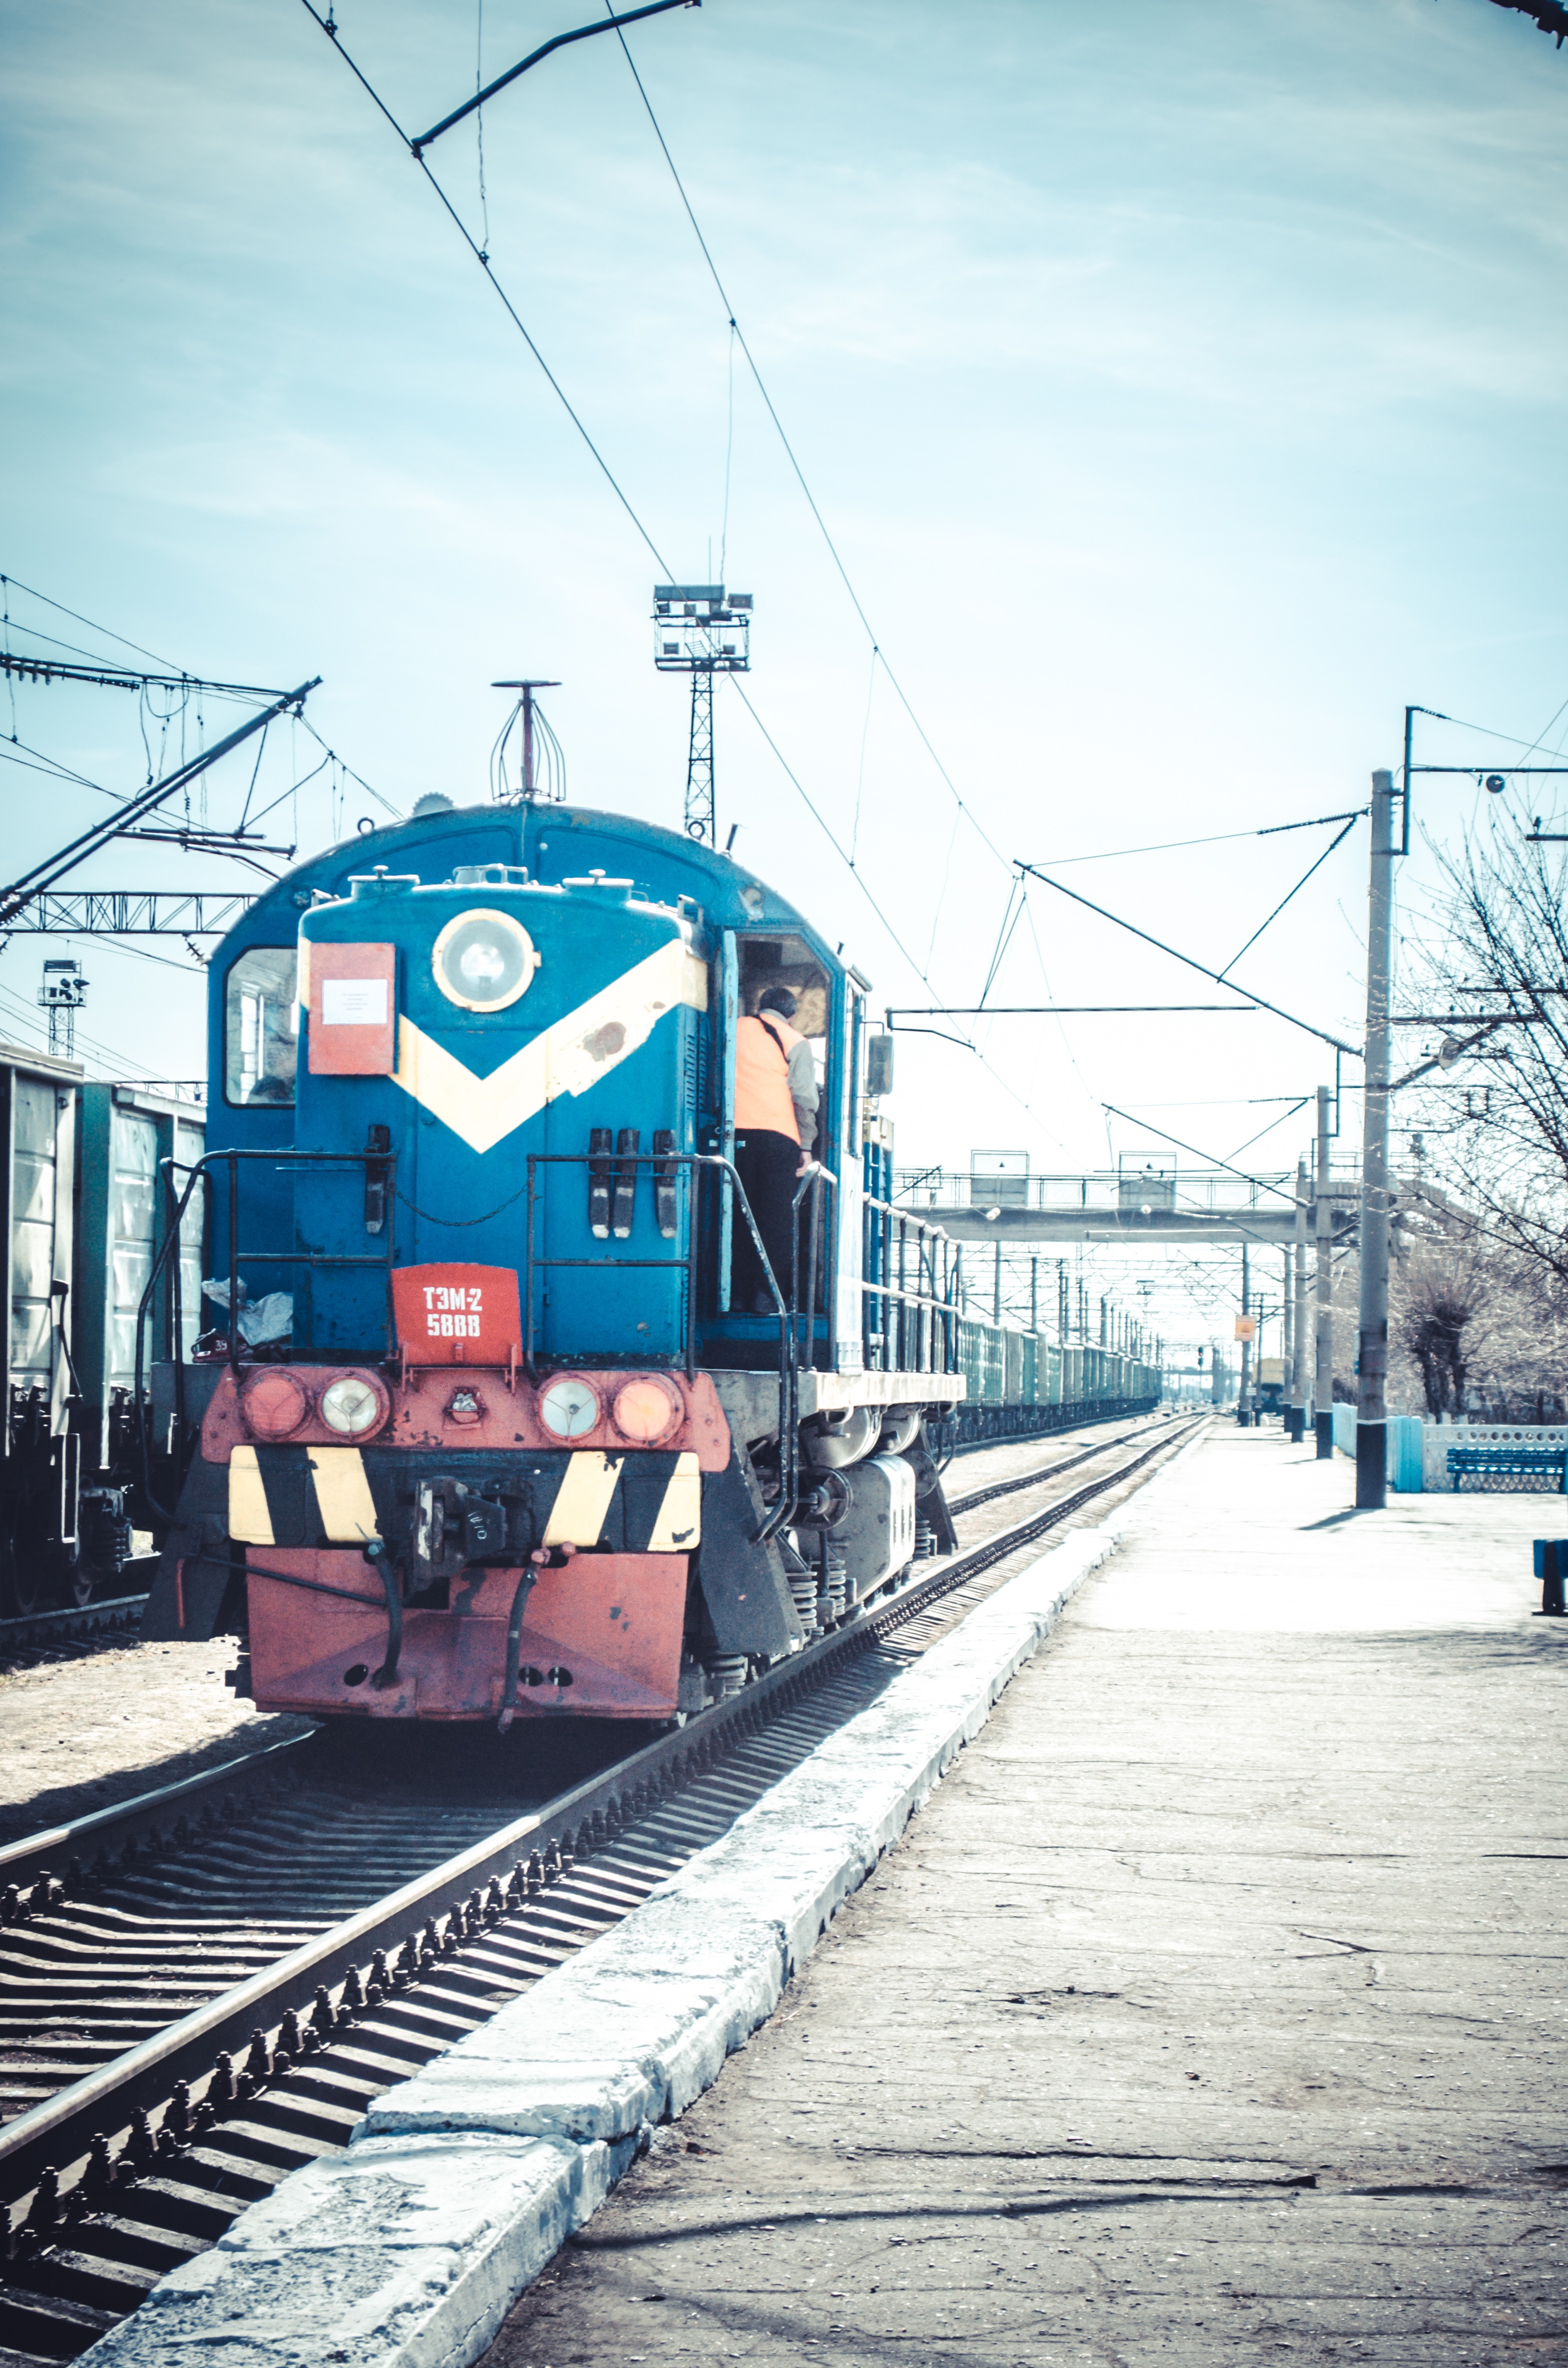
track, railway, rail, train, transport, vehicle, train station, electricity, public transport, locomotive, passengers, railway station, rail transport, railway tracks, wagons, kazakhstan, land vehicle, station building, rolling stock, road trains